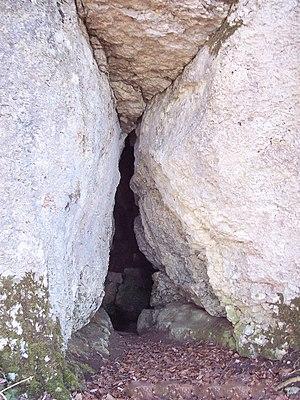
Entrée de la grotte du docteur Herring. Bendorf. Haut-Rhin
Bendorf est une commune française située dans le département du Haut-Rhin, en région Grand Est.